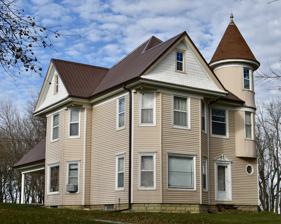
Building: Fred G. Turner House
Country: United States of America
Year built: 1903
Historic house in Iowa, United States United States historic place Fred G. Turner House U.S. National Register of Historic Places Show map of Iowa Show map of the United States Location Iowa Highway 149 Nearest city North English, Iowa Coordinates 41°33′25″N 92°03′56″W / 41.55694°N 92.06556°W / 41.55694; -92.06556 Area less than one acre Built 1903 Architect Leslie Roller Architectural style Queen Anne NRHP reference No. 85001381 Added to NRHP June 27, 1985 The Fred G. Turner House , also known as Valley View Farm , is a historic building located in rural Iowa County, Iowa near the town of North English .  Turner moved to this area with his family in 1866.  He married in 1893 and inherited the family farm.  By 1899 the farm included 500 acres (200 ha). In addition to farming, Turner was involved in politics, serving on the local school board, two terms in the Iowa House of Representatives , and as a county supervisor.  The farm remained in the family until 1959.  Although a free classic Queen Anne house is unusual in rural Iowa, this house is one of four in the immediate area. It was designed and built by local contractor Leslie Roller.  The house features a pyramid hipped roof , lower cross gables , an irregular plan, corner turret, contrasting use of wood shingles on the gable and turret, and an asymmetrical porch. It was listed on the National Register of Historic Places in 1985. References